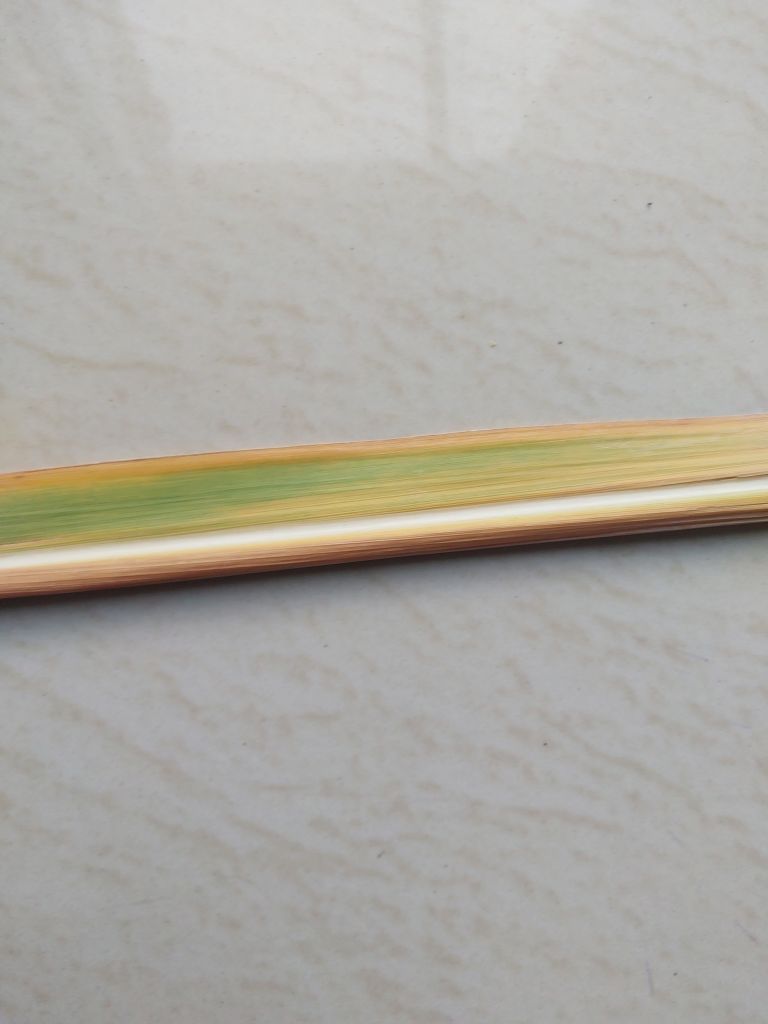
Label: Yellow Leaf